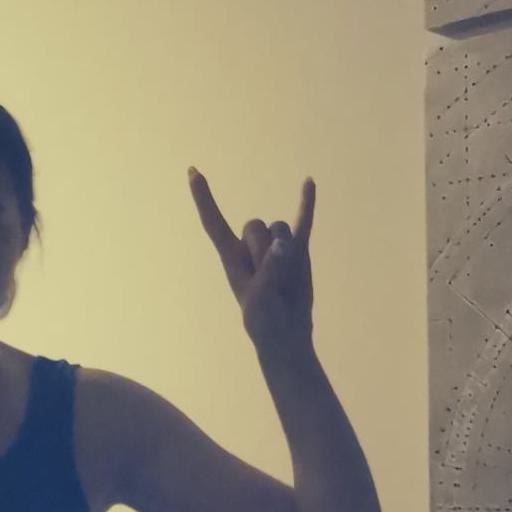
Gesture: rock